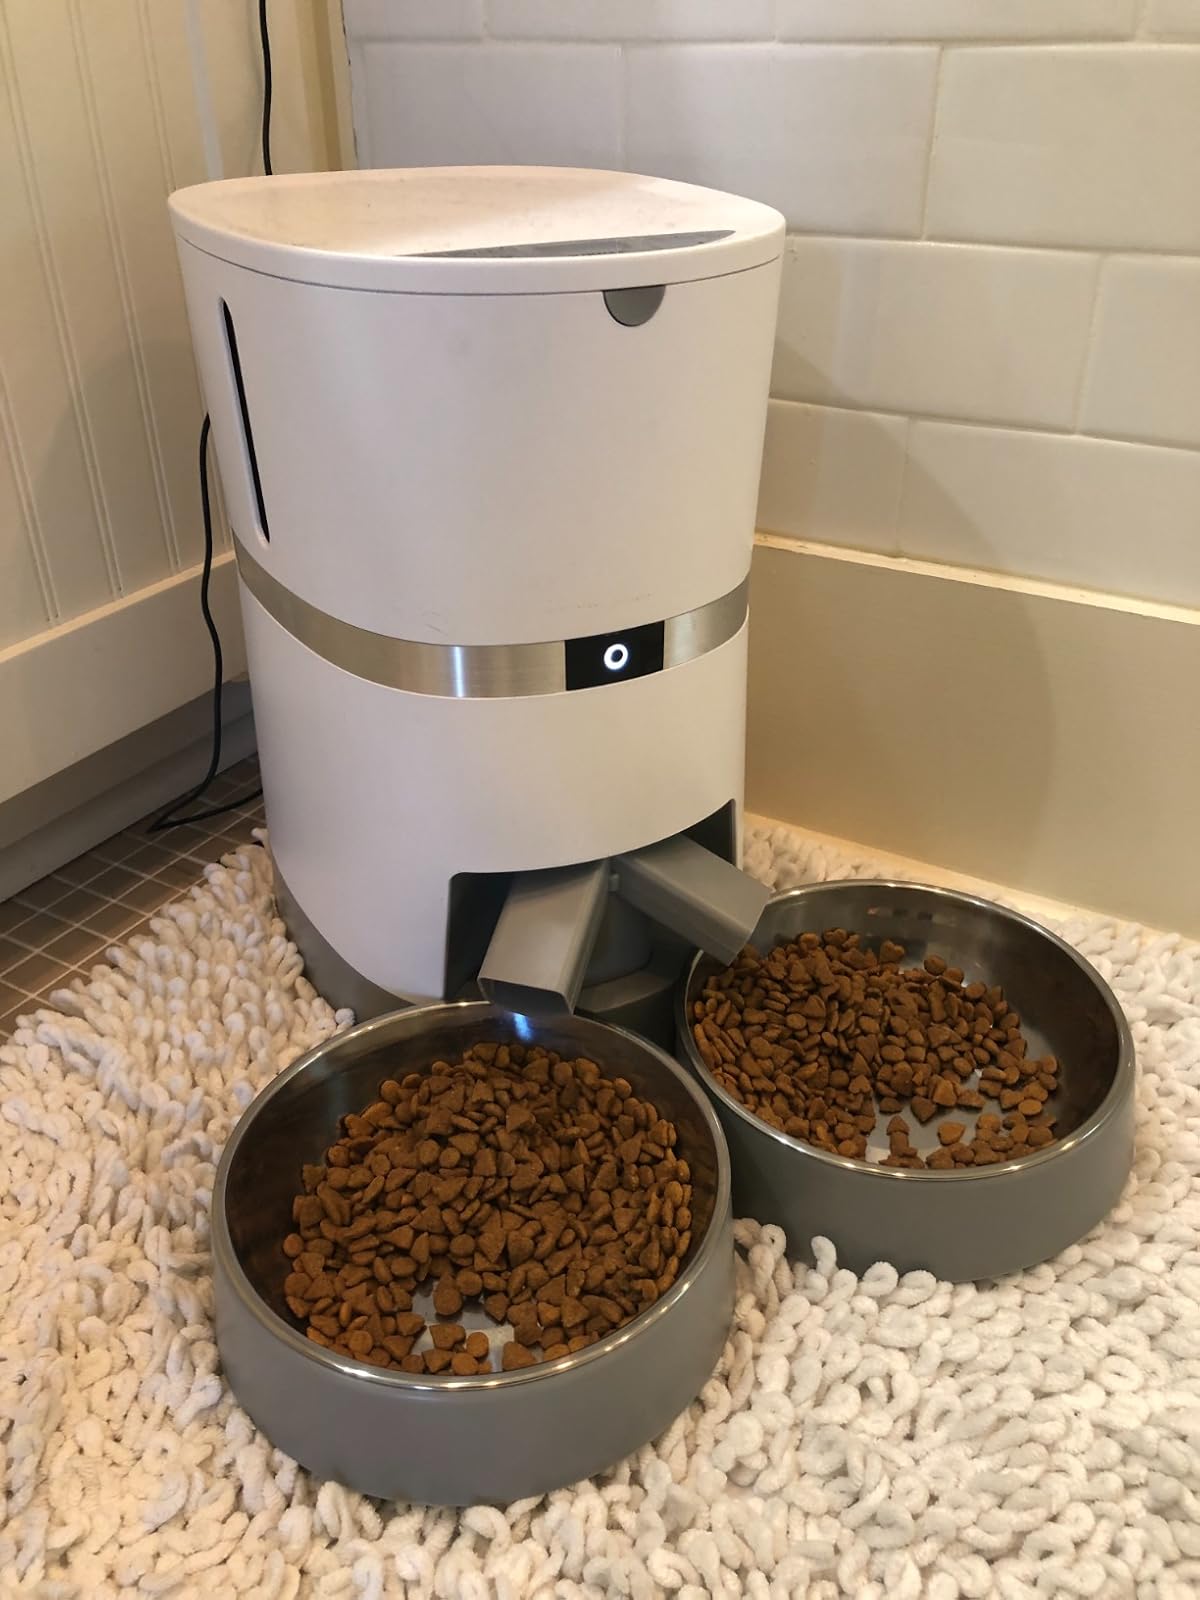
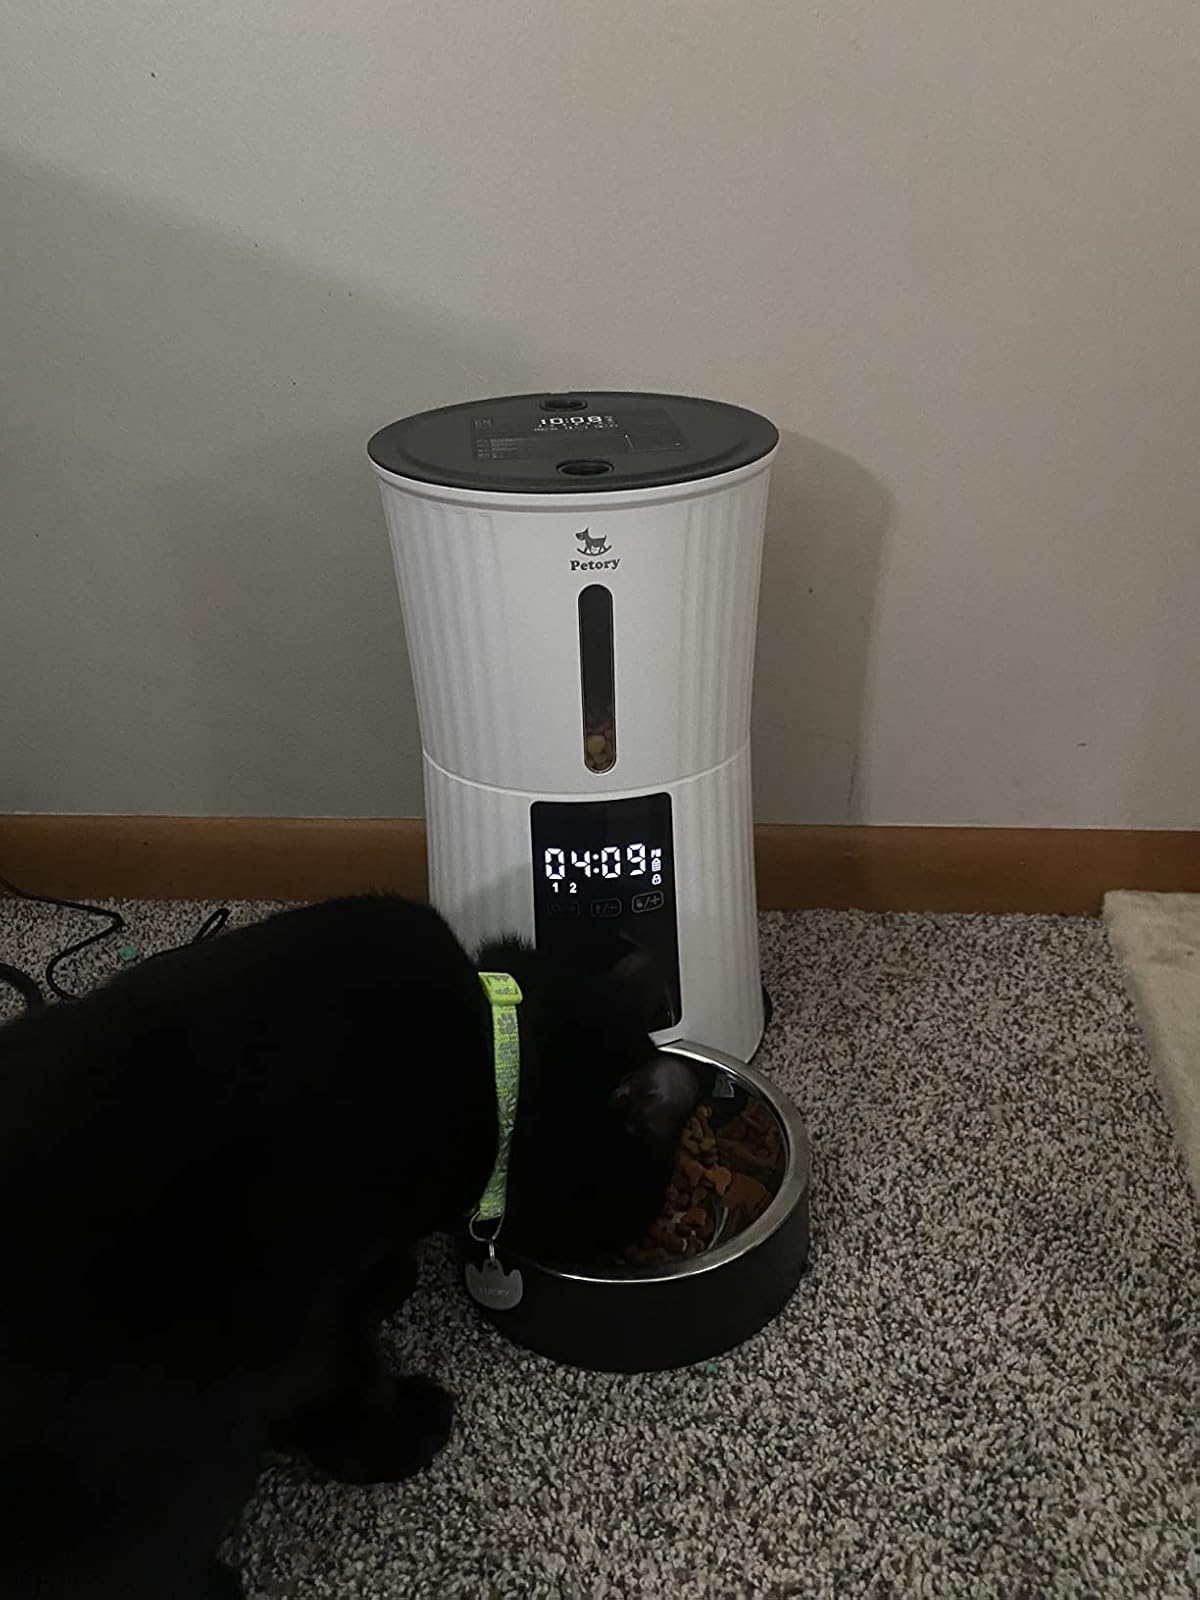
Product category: items_feeder
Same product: no